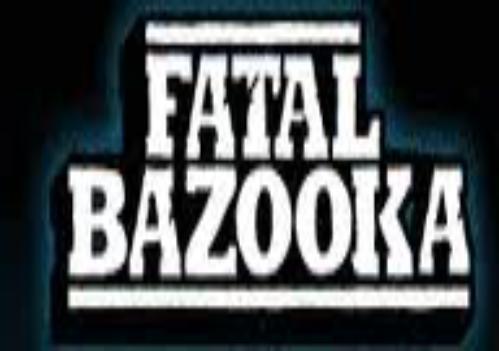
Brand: Bazooka
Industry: Food